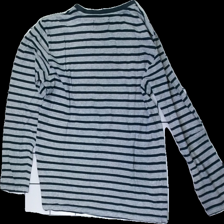
View: back
Type: Top
Category: Ladies
Brand: Hamton Republic (Kappahl)
Colors: Blue, Grey
Material: 100% Cotton
Pattern: Striped
Cut: Regular, C-collar
Size: M
Season: All
Price range: 50-100
Recommended usage: Reuse